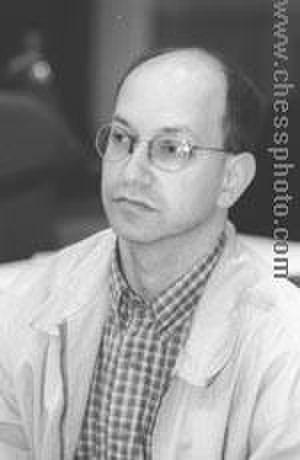
Joel Benjamin est un grand maître américain du jeu d'échecs. Il a remporté le championnat des États-Unis à trois reprises.